Spring Mountain Ranch State Park

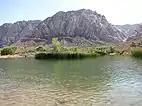
2009}}

Spring Mountain Ranch State Park is a public recreation area located within the Red Rock Canyon National Conservation Area in Nevada's Cottonwood Valley, northwest of Blue Diamond, Nevada. The state park preserves the historic Sandstone Ranch, which was entered into the National Register of Historic Places as a historic district in 1976.